Anselmus de Boodt

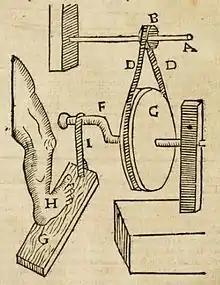
Instrument for cutting stones, p. 56 of the "Gemmarum et Lapidum Historia"

The principal assignment of de Boodt was the study and cataloguing of all known gems, rocks and minerals. He summarized his work in the "Gemmarum et Lapidum Historia" (The History of Gems and Stones), the finest gemological treatise and encyclopedia ever written for this time. The first edition, Latin, of which appeared in 1609 and was dedicated to the emperor. It was published in Latin in Hanoviae (Hanau, now Germany). Two further editions in Latin were published in Leiden, the Dutch Republic, in 1636 and in 1647. These were organized by a physician of Leiden, Adriaan Toll, a commentator of the works of Galenus. The book was translated into French in 1644 : "Le Parfaict Jouaillier ou Histoire des Pierreries".